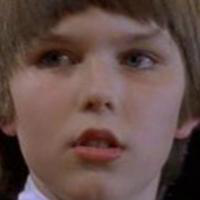
Age group: age 01-10